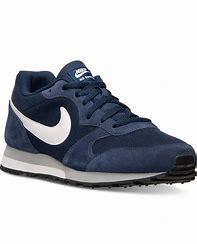
Brand: Nike
Model: MD Runner 2